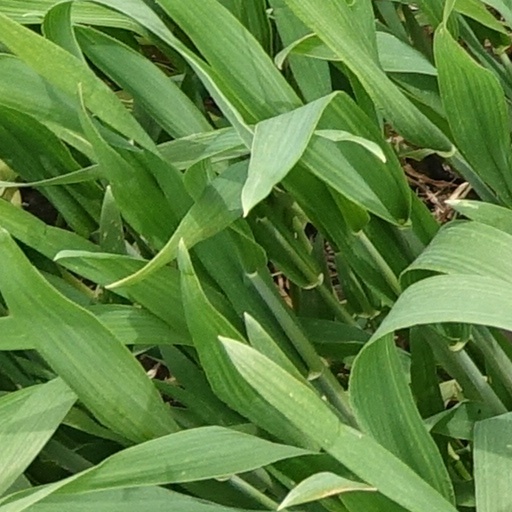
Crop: wheat